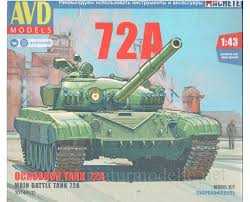
Label: T-72